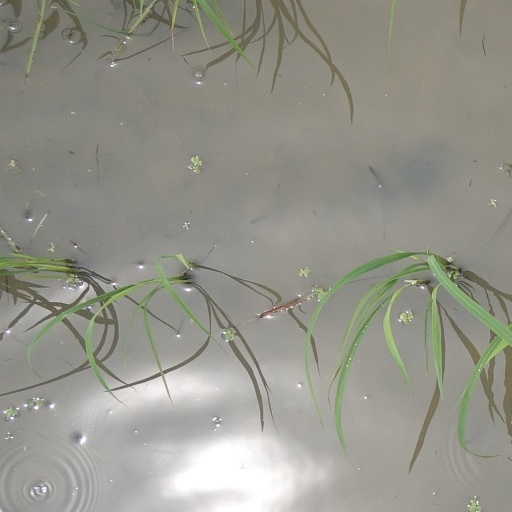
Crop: rice